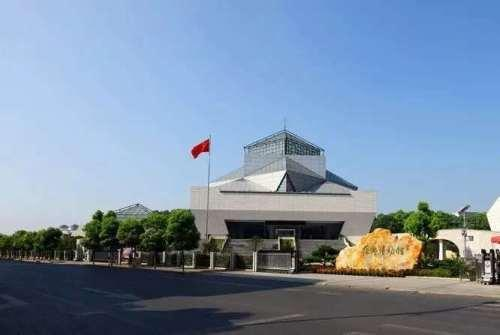
地标名称：萍乡博物馆
所在城市：萍乡市·安源区